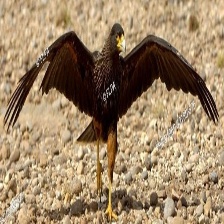
Species: STRIATED CARACARA
Scientific name: PHALCOBOENUS AUSTRALIS